Serenity (band)

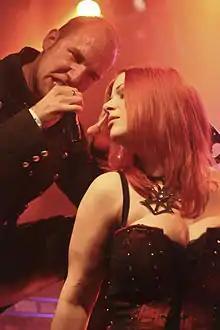
Singer Georg Neuhauser in a duet with Lisa Middelhauve, 2011

In late 2010, the band went back to the studio for the follow-up album of Fallen Sanctuary. Again, they chose Oliver Philipps to do the orchestra production, however, the album mix was done by Jan Vacik. Oliver Philipps also produced the album. The band again called on some guest musicians, including Amanda Somerville and Lanvall of Edenbridge, to help in making the album a Serenity masterpiece. Many thought the addition of a female voice was an incredible concept, including Rocktopia, which states in a review of Death & Legacy, "The decision to add some female vocals to the tracks is inspired and adds a whole new spectrum for Serenity to explore."